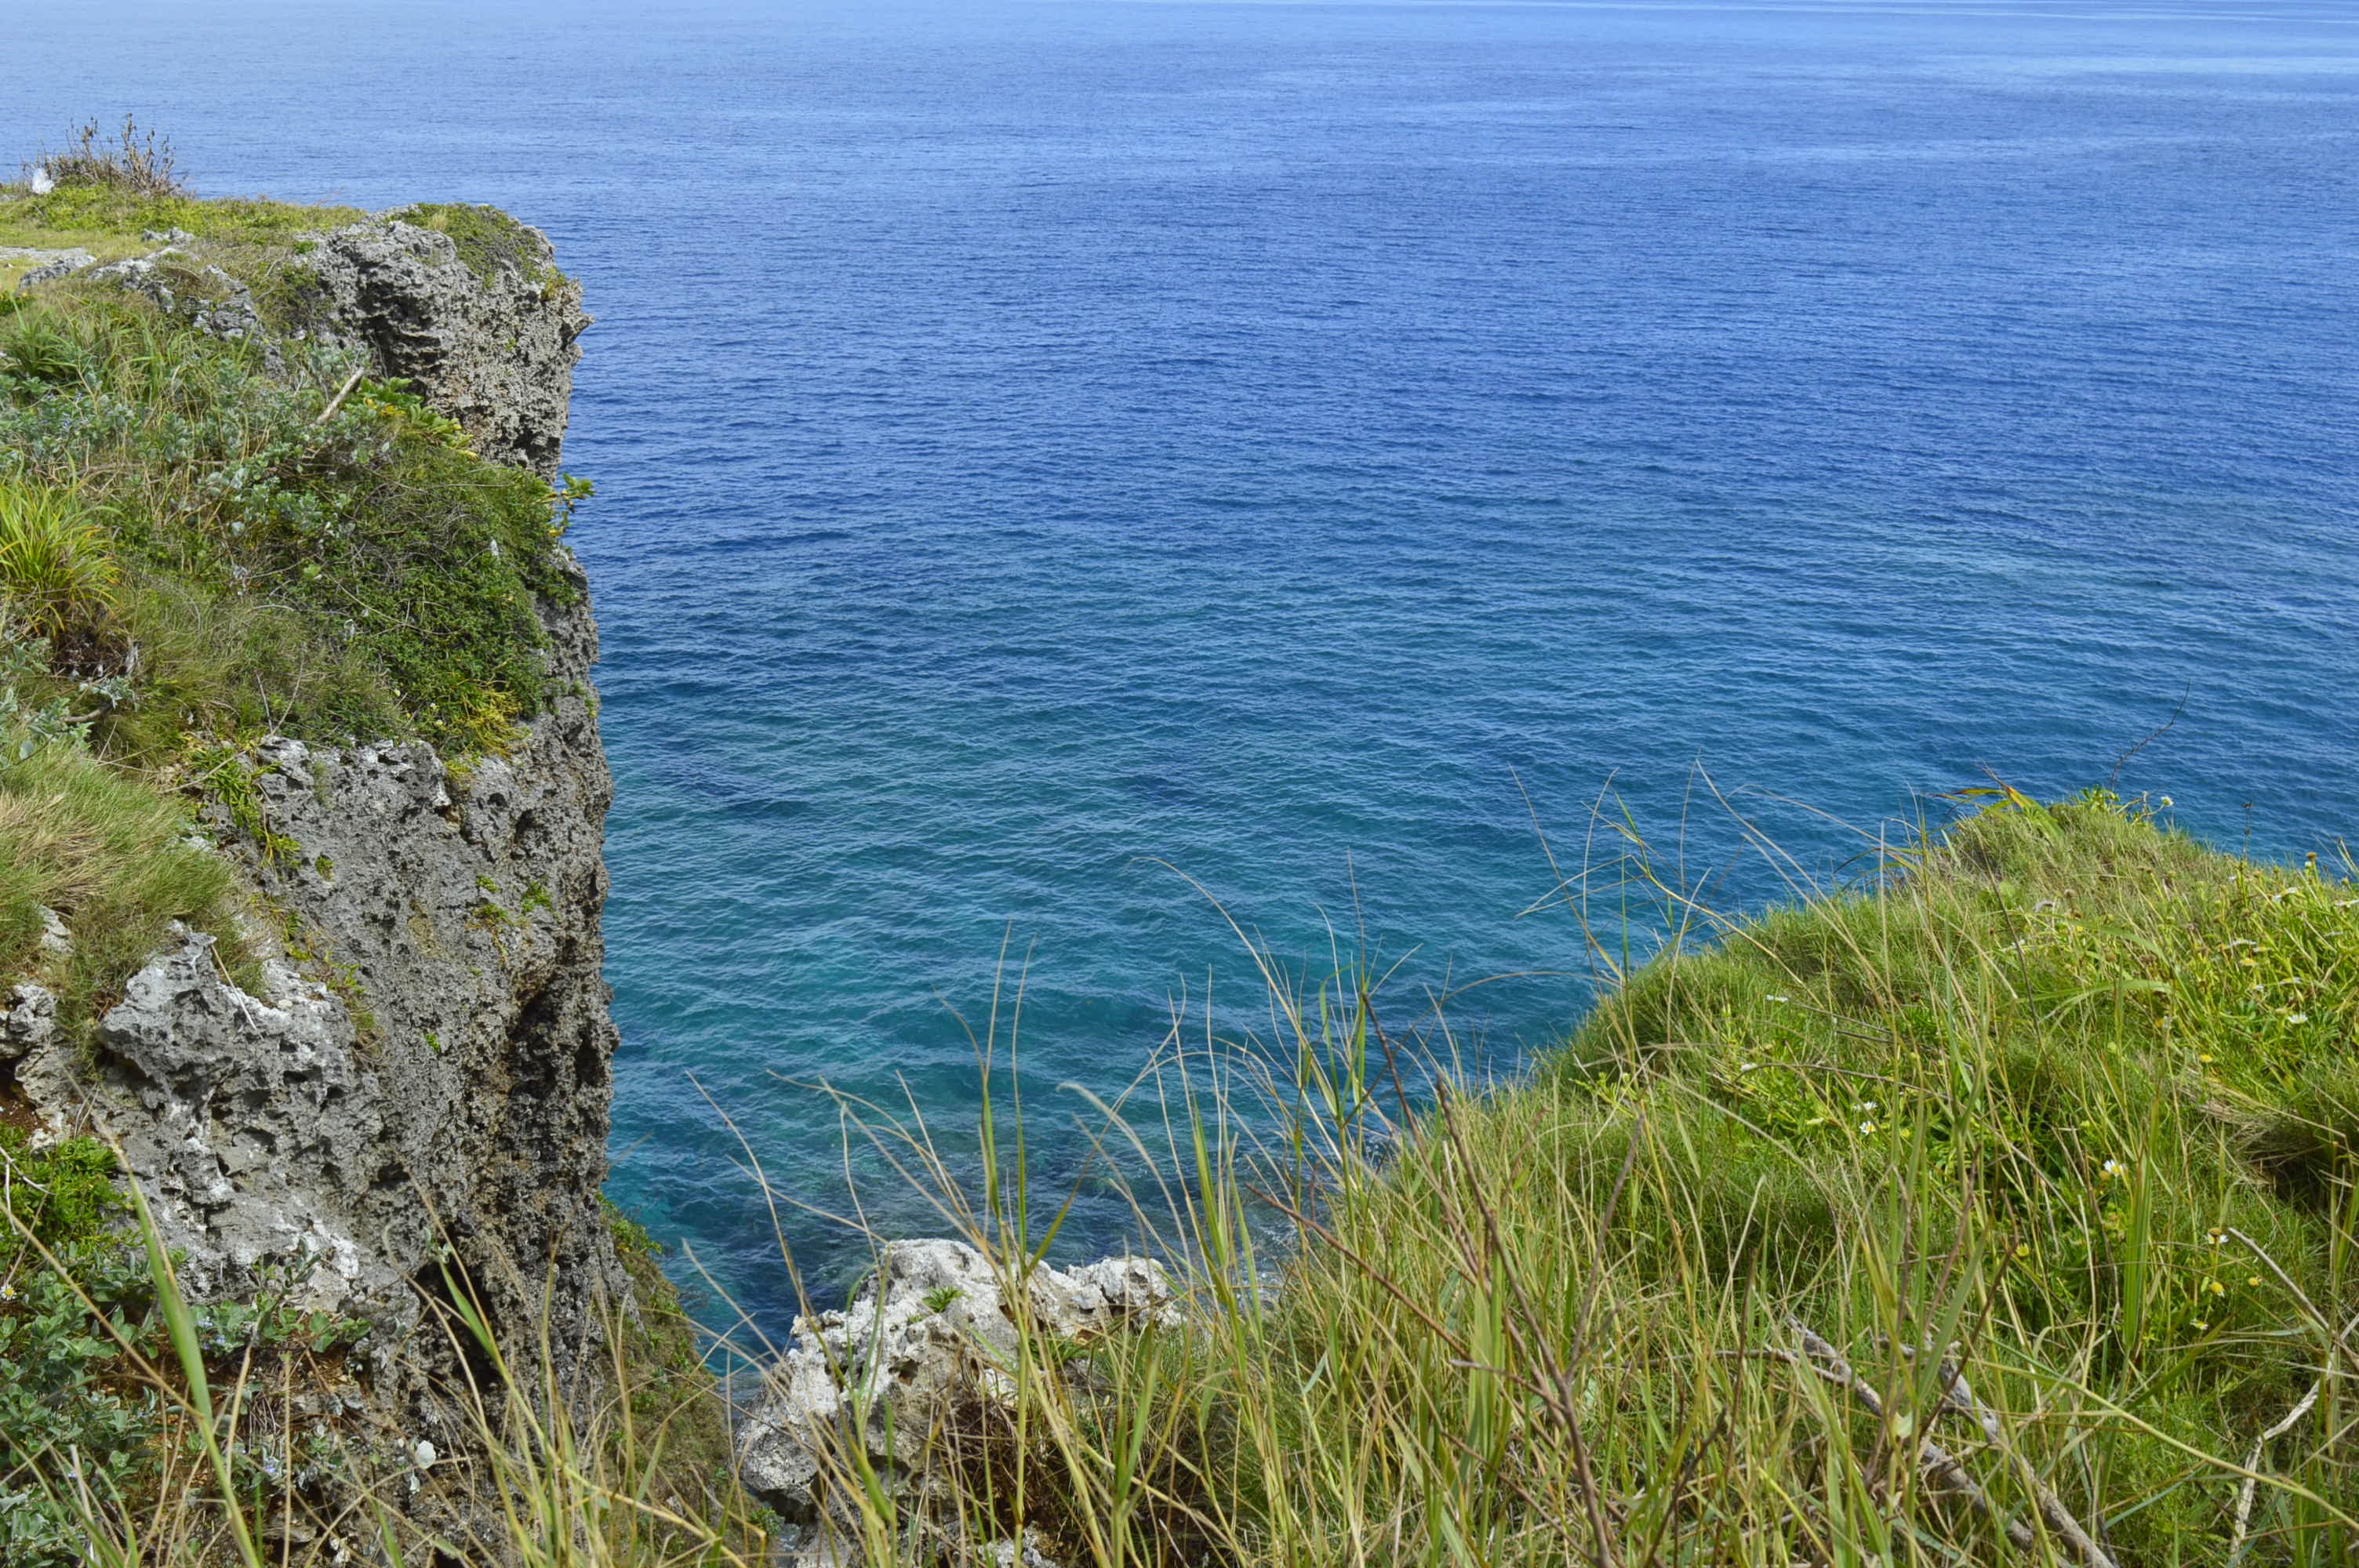
sea, coast, grass, rock, ocean, horizon, shore, cliff, bay, reservoir, terrain, grassland, channel, habitat, ecosystem, cape, landform, geographical feature, ten thousand mao